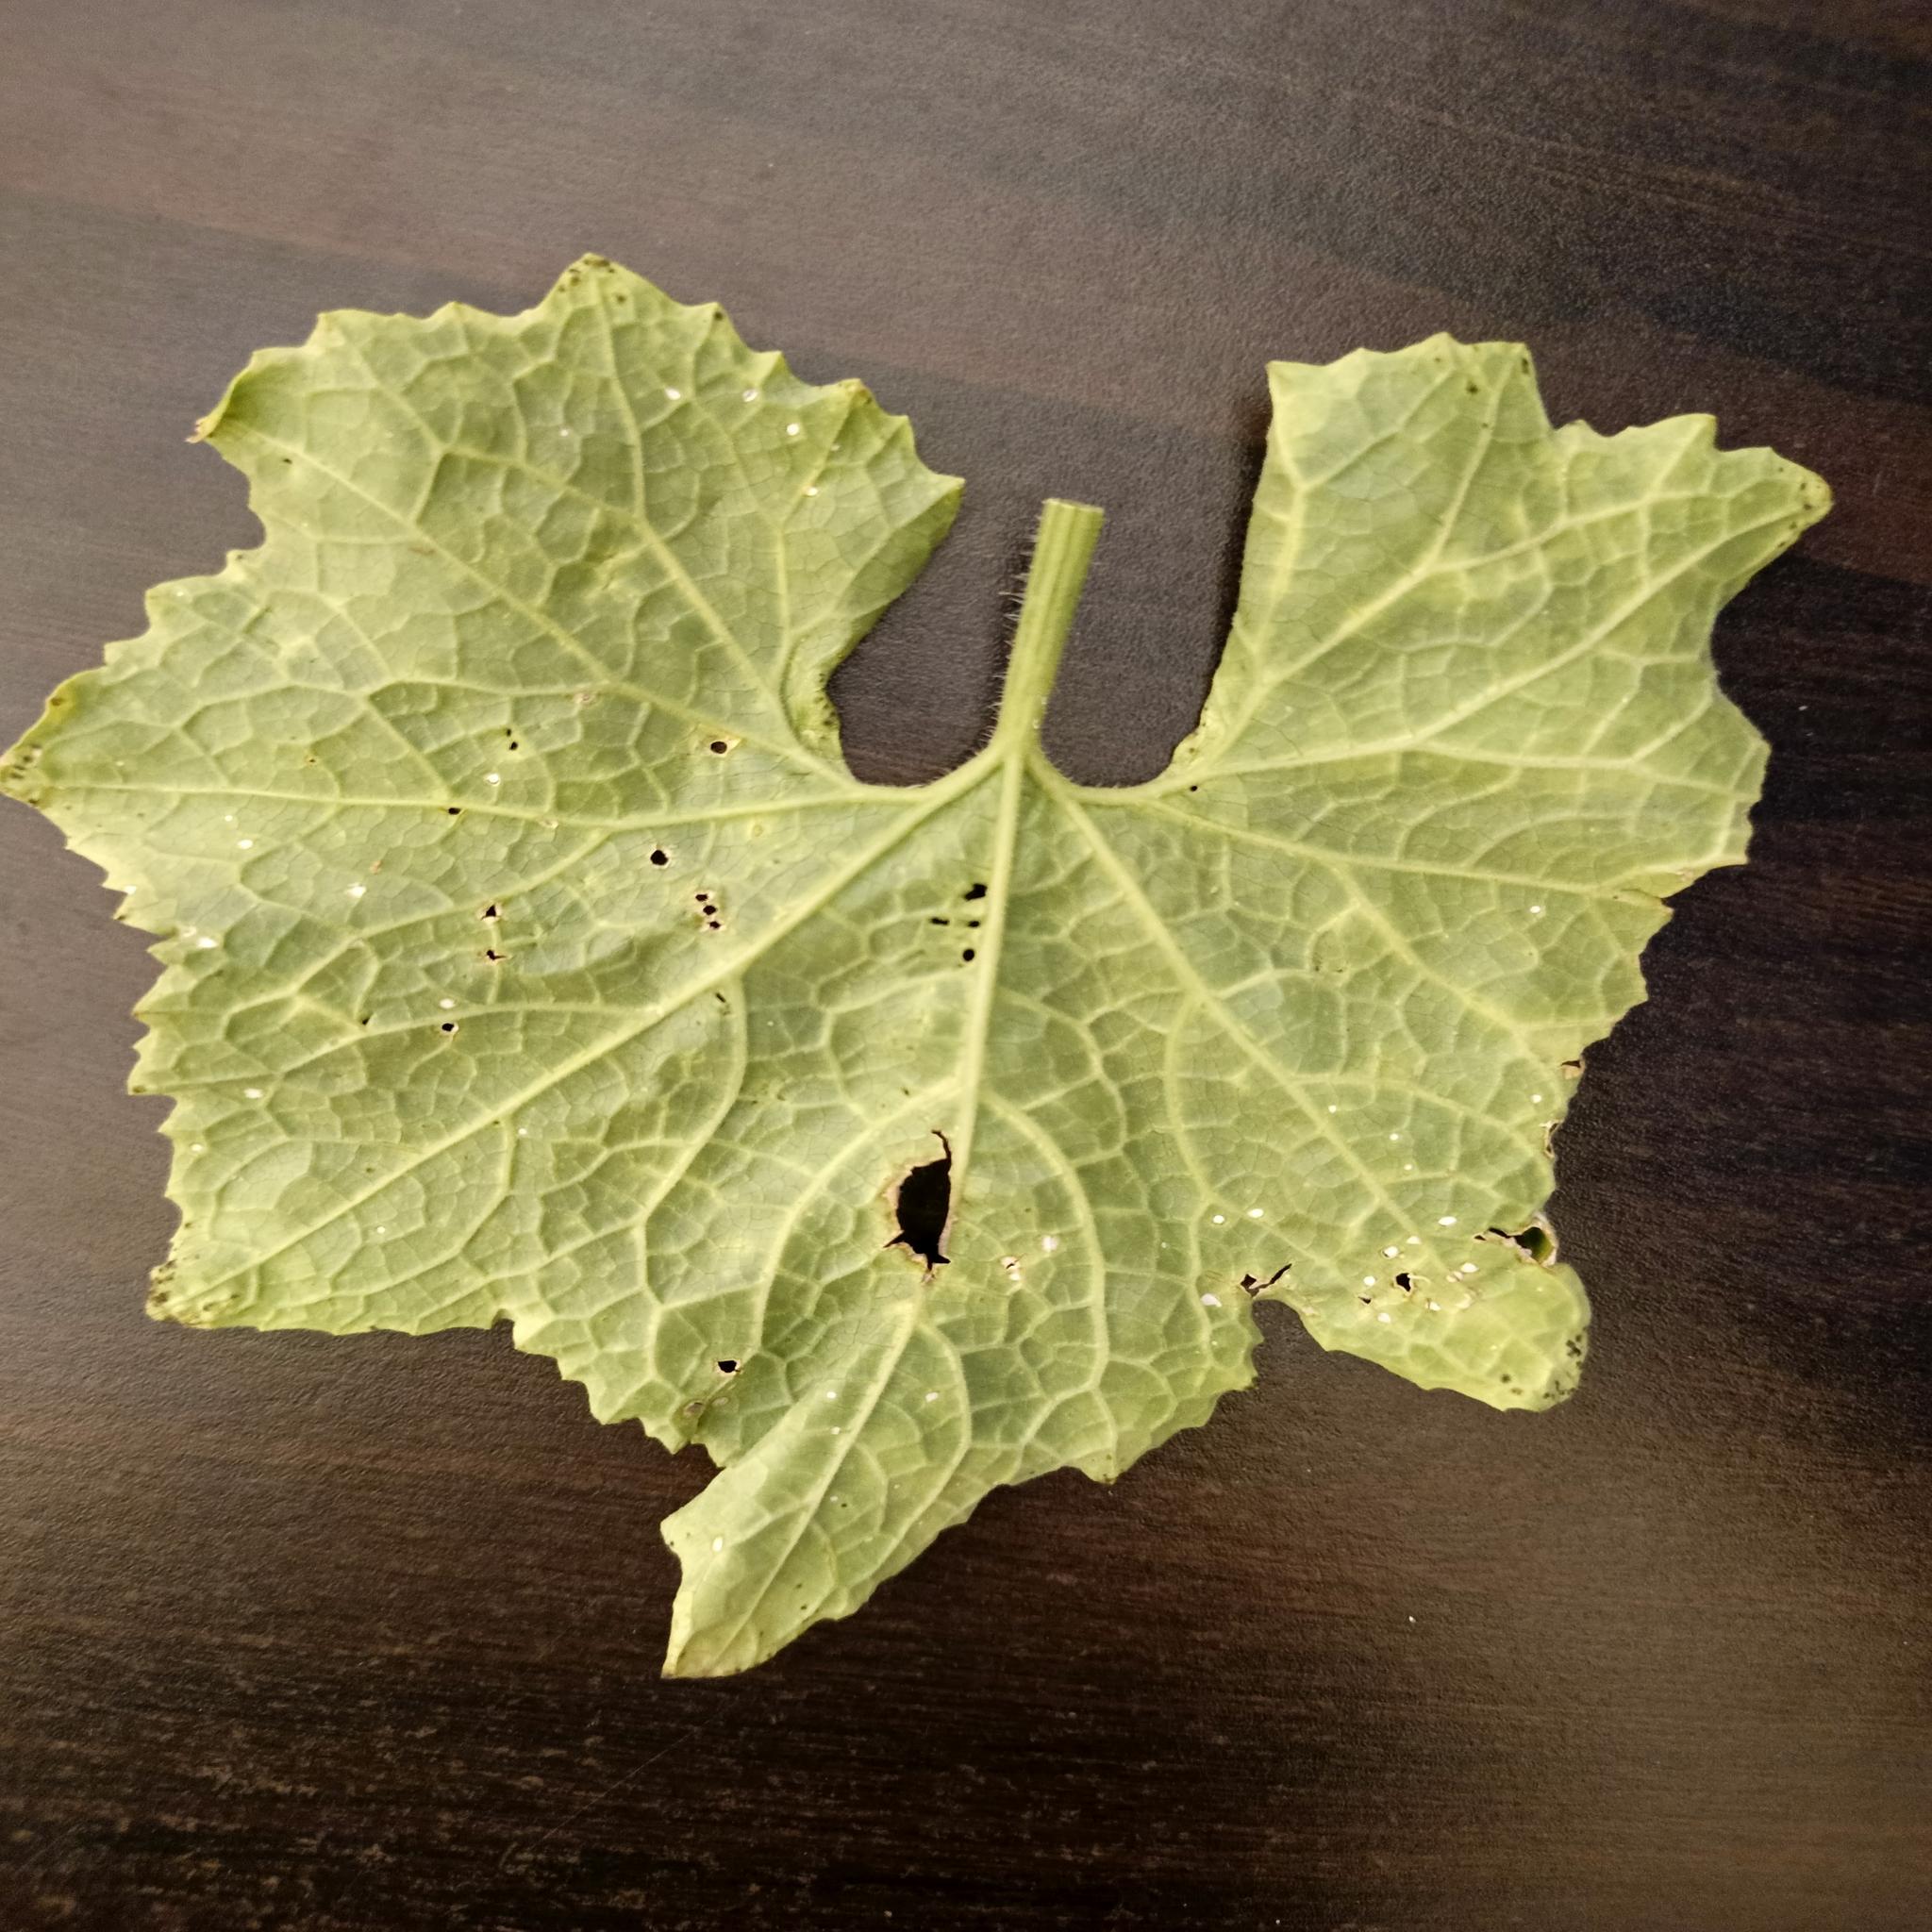
Label: Downy mildew